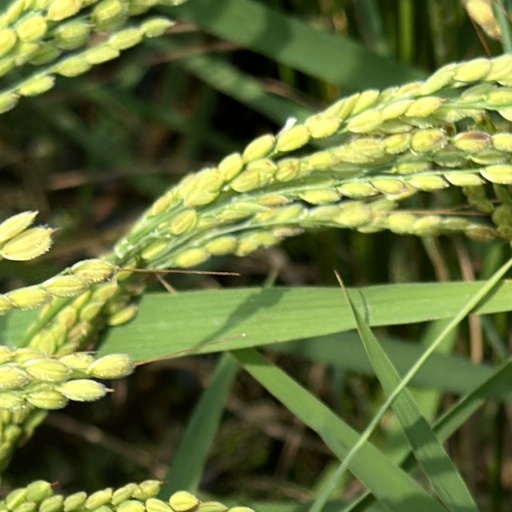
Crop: rice